California Zephyr (1949–1970)

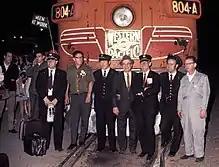
The crew of the last "California Zephyr" upon its arrival in Oakland in 1970

A pair of the Western Pacific's Budd Rail Diesel Cars (RDCs), replacements for the "Royal Gorge" (trains No. 1 and 2), also used the name "Zephyrette". From September 15, 1950, to October 2, 1960, they were in service between Oakland, California, and Salt Lake City, a distance of , which made the route the longest RDC service in the United States.